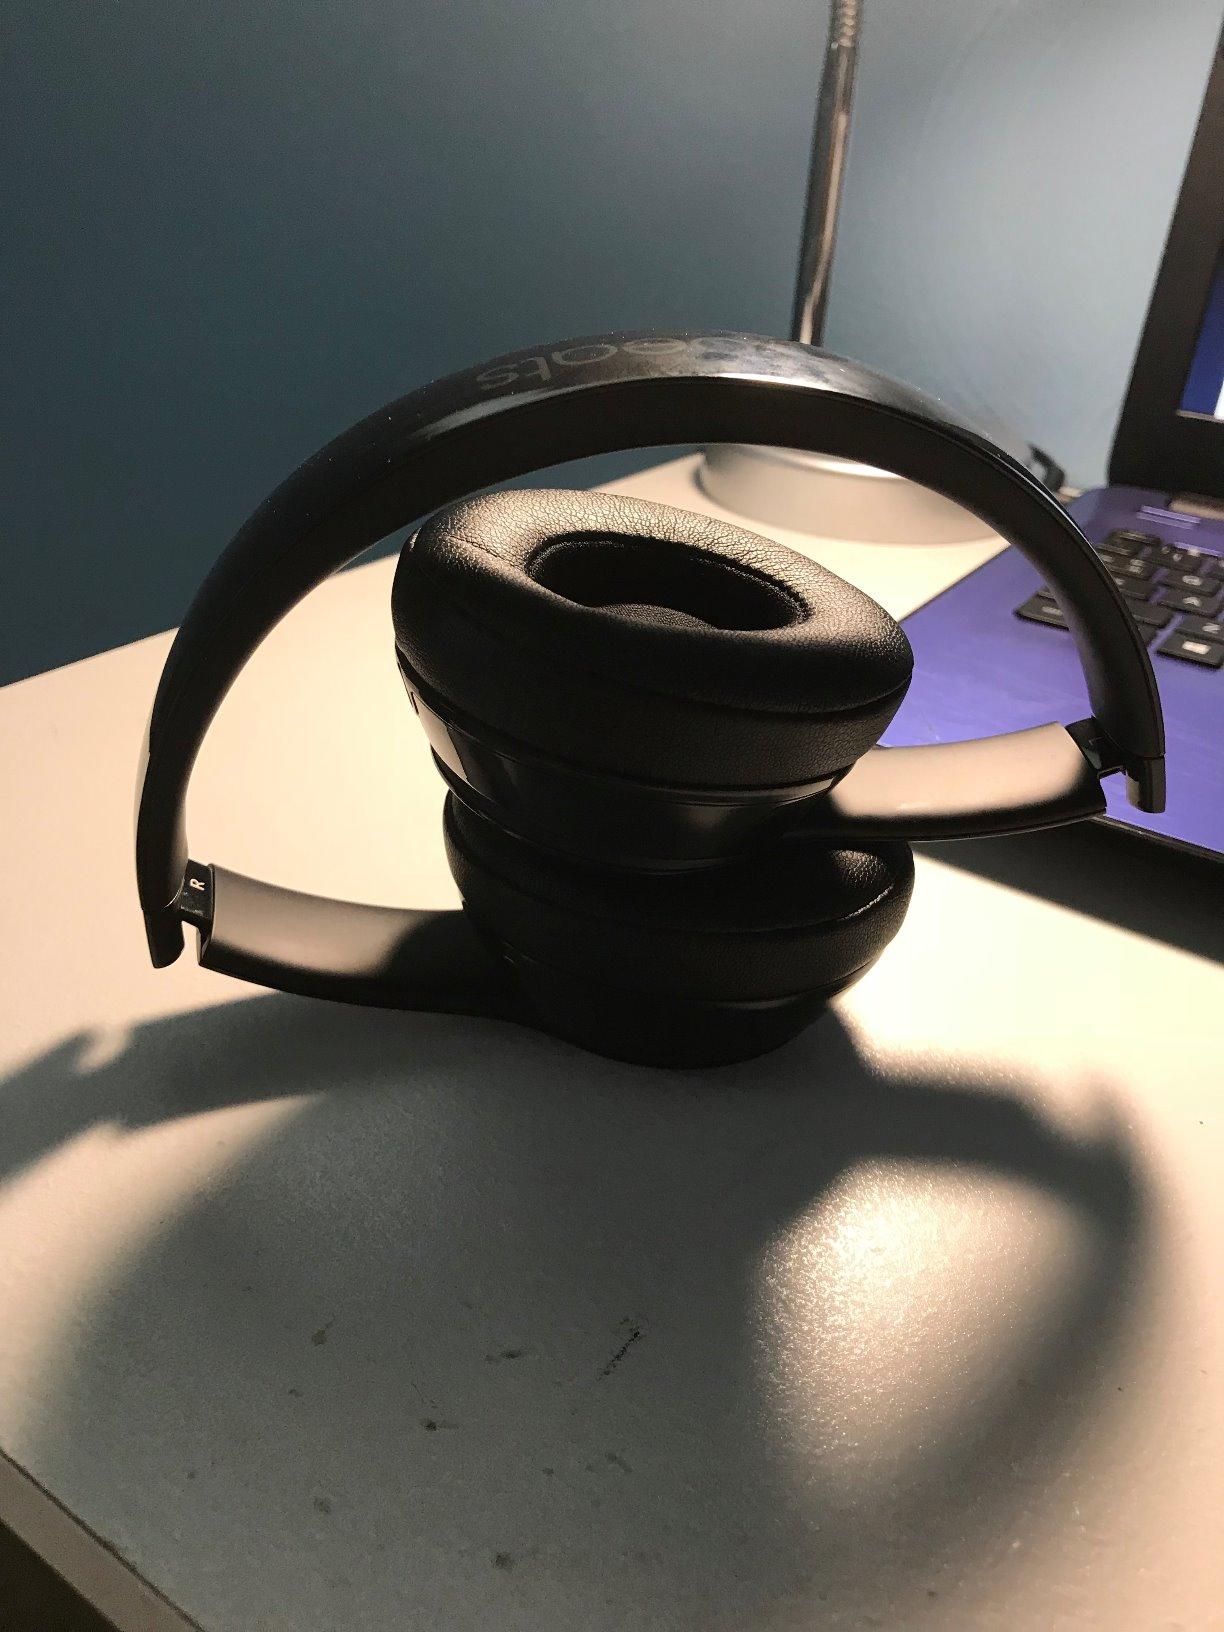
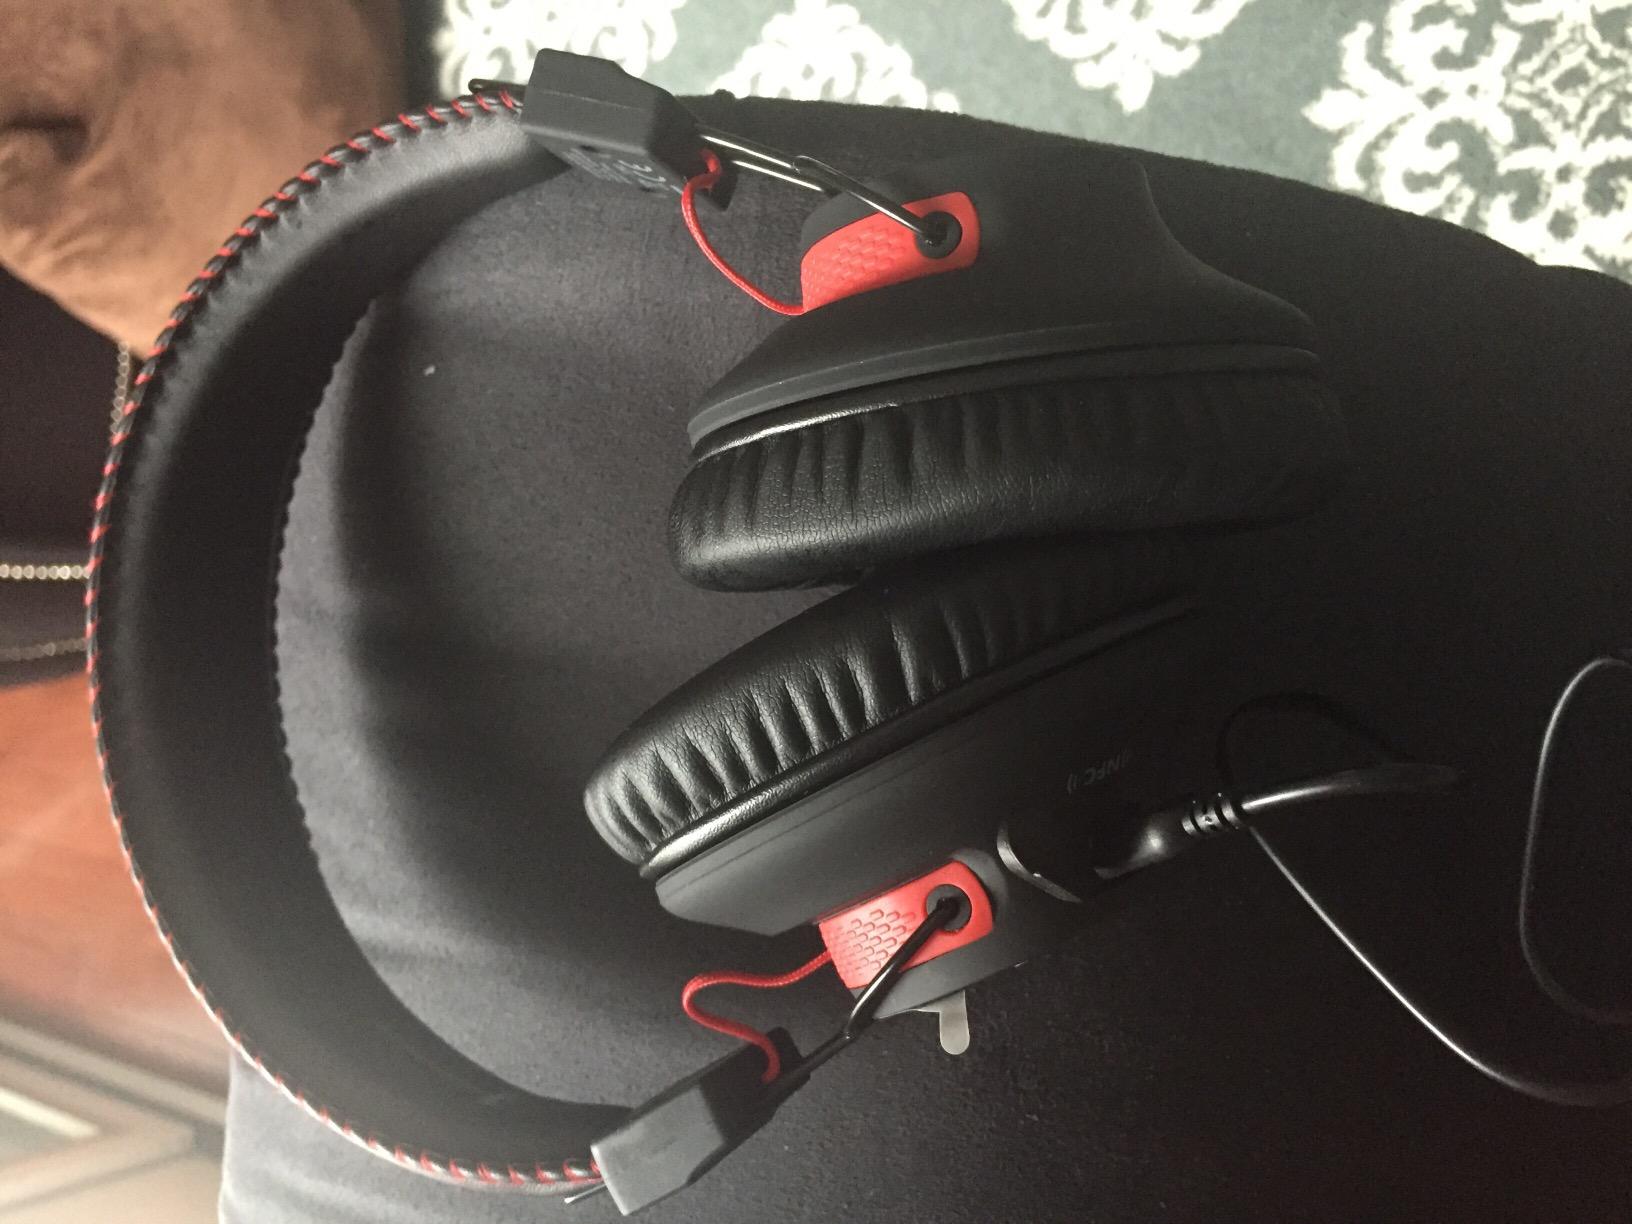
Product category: headphones
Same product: no